DRB Class 03.10

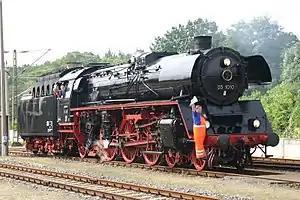
DR 03 1010

The German Class 03.10 ("Baureihe 03.10" or "BR 03.10") engines were standard steam locomotives ("Einheitsdampflokomotiven") belonging to the Deutsche Reichsbahn and designed for hauling express trains.